Photography in Sudan

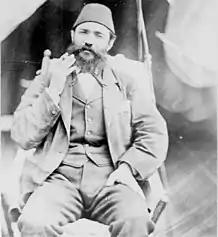

Photography in Sudan refers to both historical as well as to contemporary photographs taken in the cultural history of today's Republic of the Sudan. This includes the former territory of present-day South Sudan, as well as what was once Anglo-Egyptian Sudan, and some of the oldest photographs from the 1860s, taken during the Turkish-Egyptian rule (Turkiyya). As in other countries, the growing importance of photography for mass media like newspapers, as well as for amateur photographers has led to a wider photographic documentation and use of photographs in Sudan during the 20th century and beyond. In the 21st century, photography in Sudan has undergone important changes, mainly due to digital photography and distribution through social media and the Internet.